The Other Hand

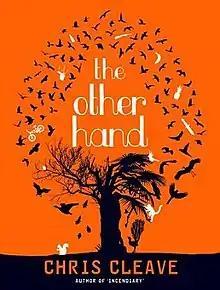
Front cover of the first edition

The Other Hand, also known as Little Bee, is a 2008 novel by British author Chris Cleave. It is a dual narrative story about a Nigerian asylum-seeker and a British magazine editor, who meet during the oil conflict in the Niger Delta, and are re-united in England several years later. Cleave, inspired as a university student by his temporary employment in an asylum detention centre, wrote the book in an attempt to humanise the plight of asylum-seekers in Britain. The novel examines the treatment of refugees by the asylum system, as well as issues of British colonialism, globalization, political violence and personal accountability.